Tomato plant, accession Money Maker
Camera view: vertical (180 deg); turntable rotation: 90 degrees
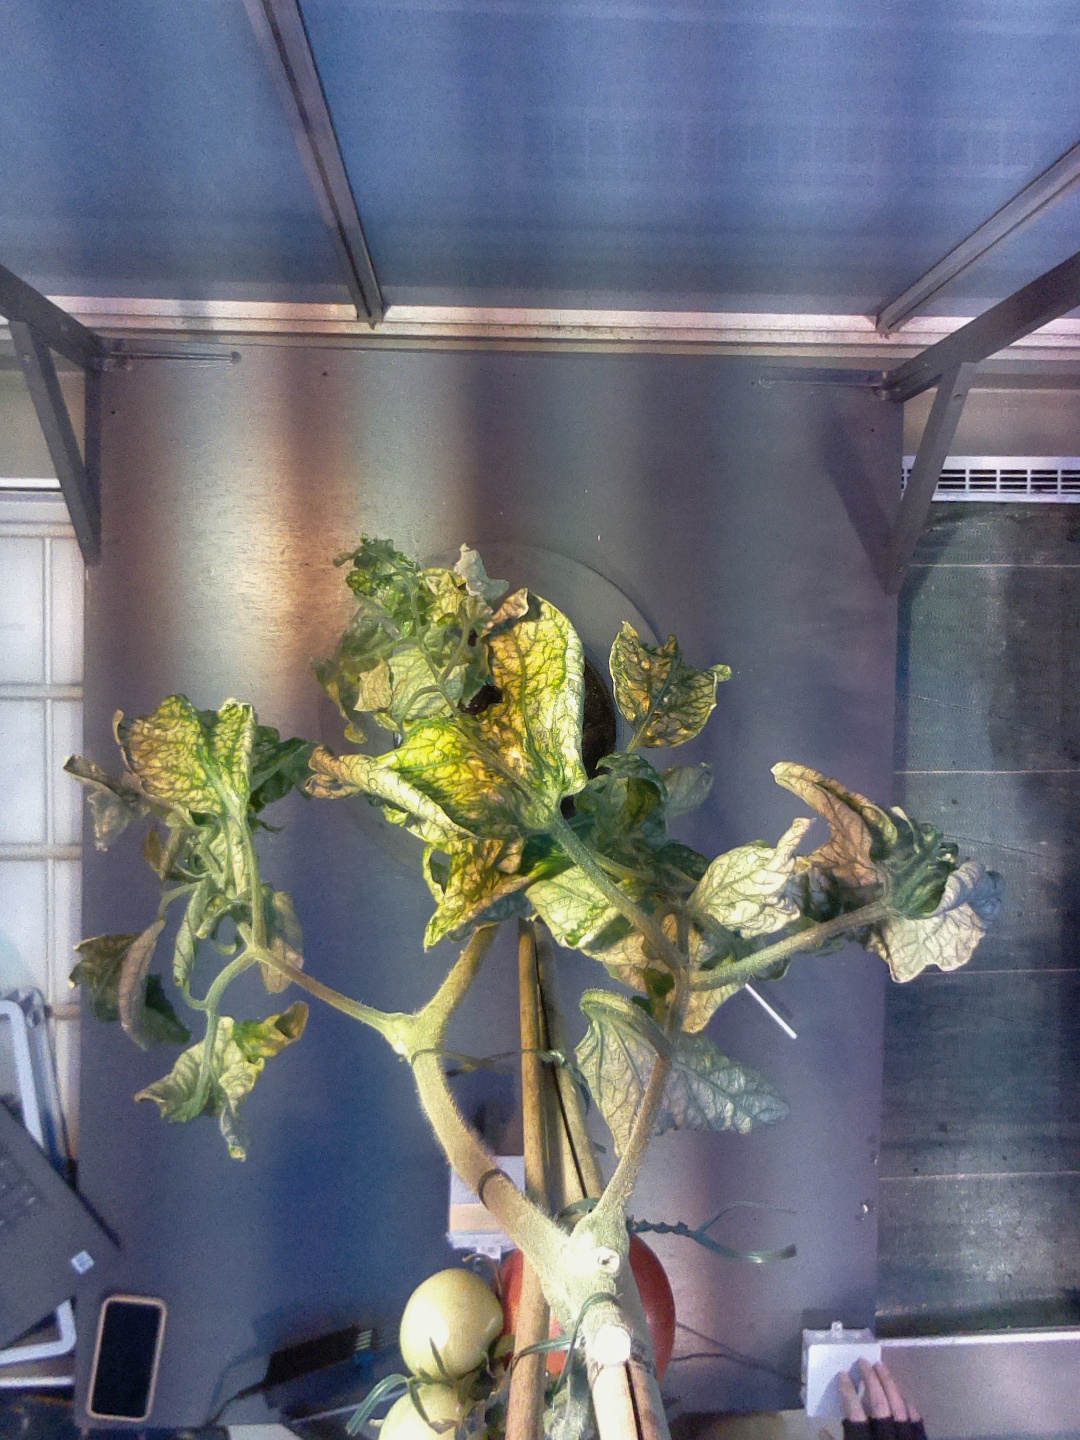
BBCH growth stage 82: 20%-30% of fruits show typical fully ripe color